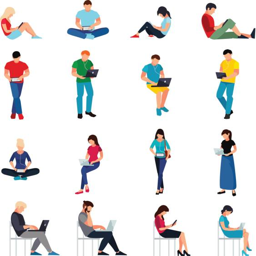
set of young people in a flat style isolated on a white background .